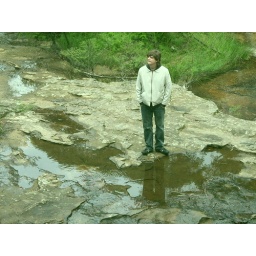
city boy lost in a forest